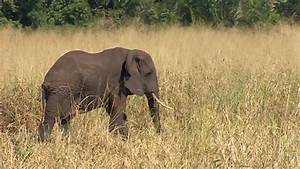
Label: elephant